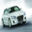
Label: automobile